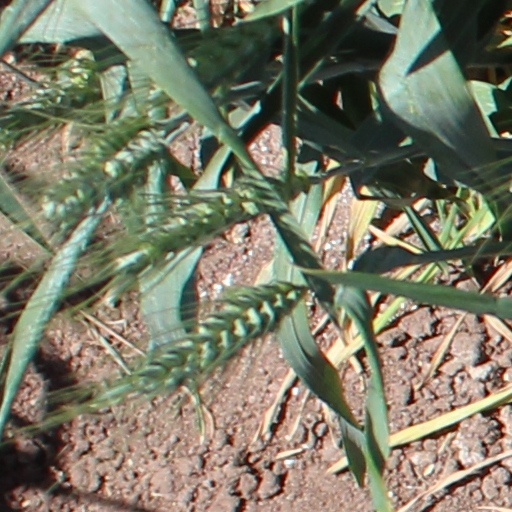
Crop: wheat